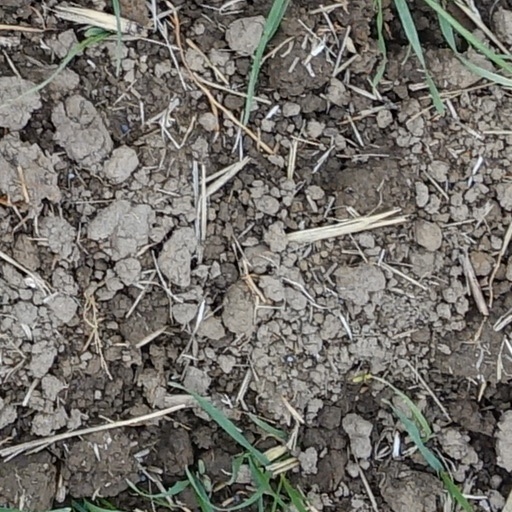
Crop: wheat